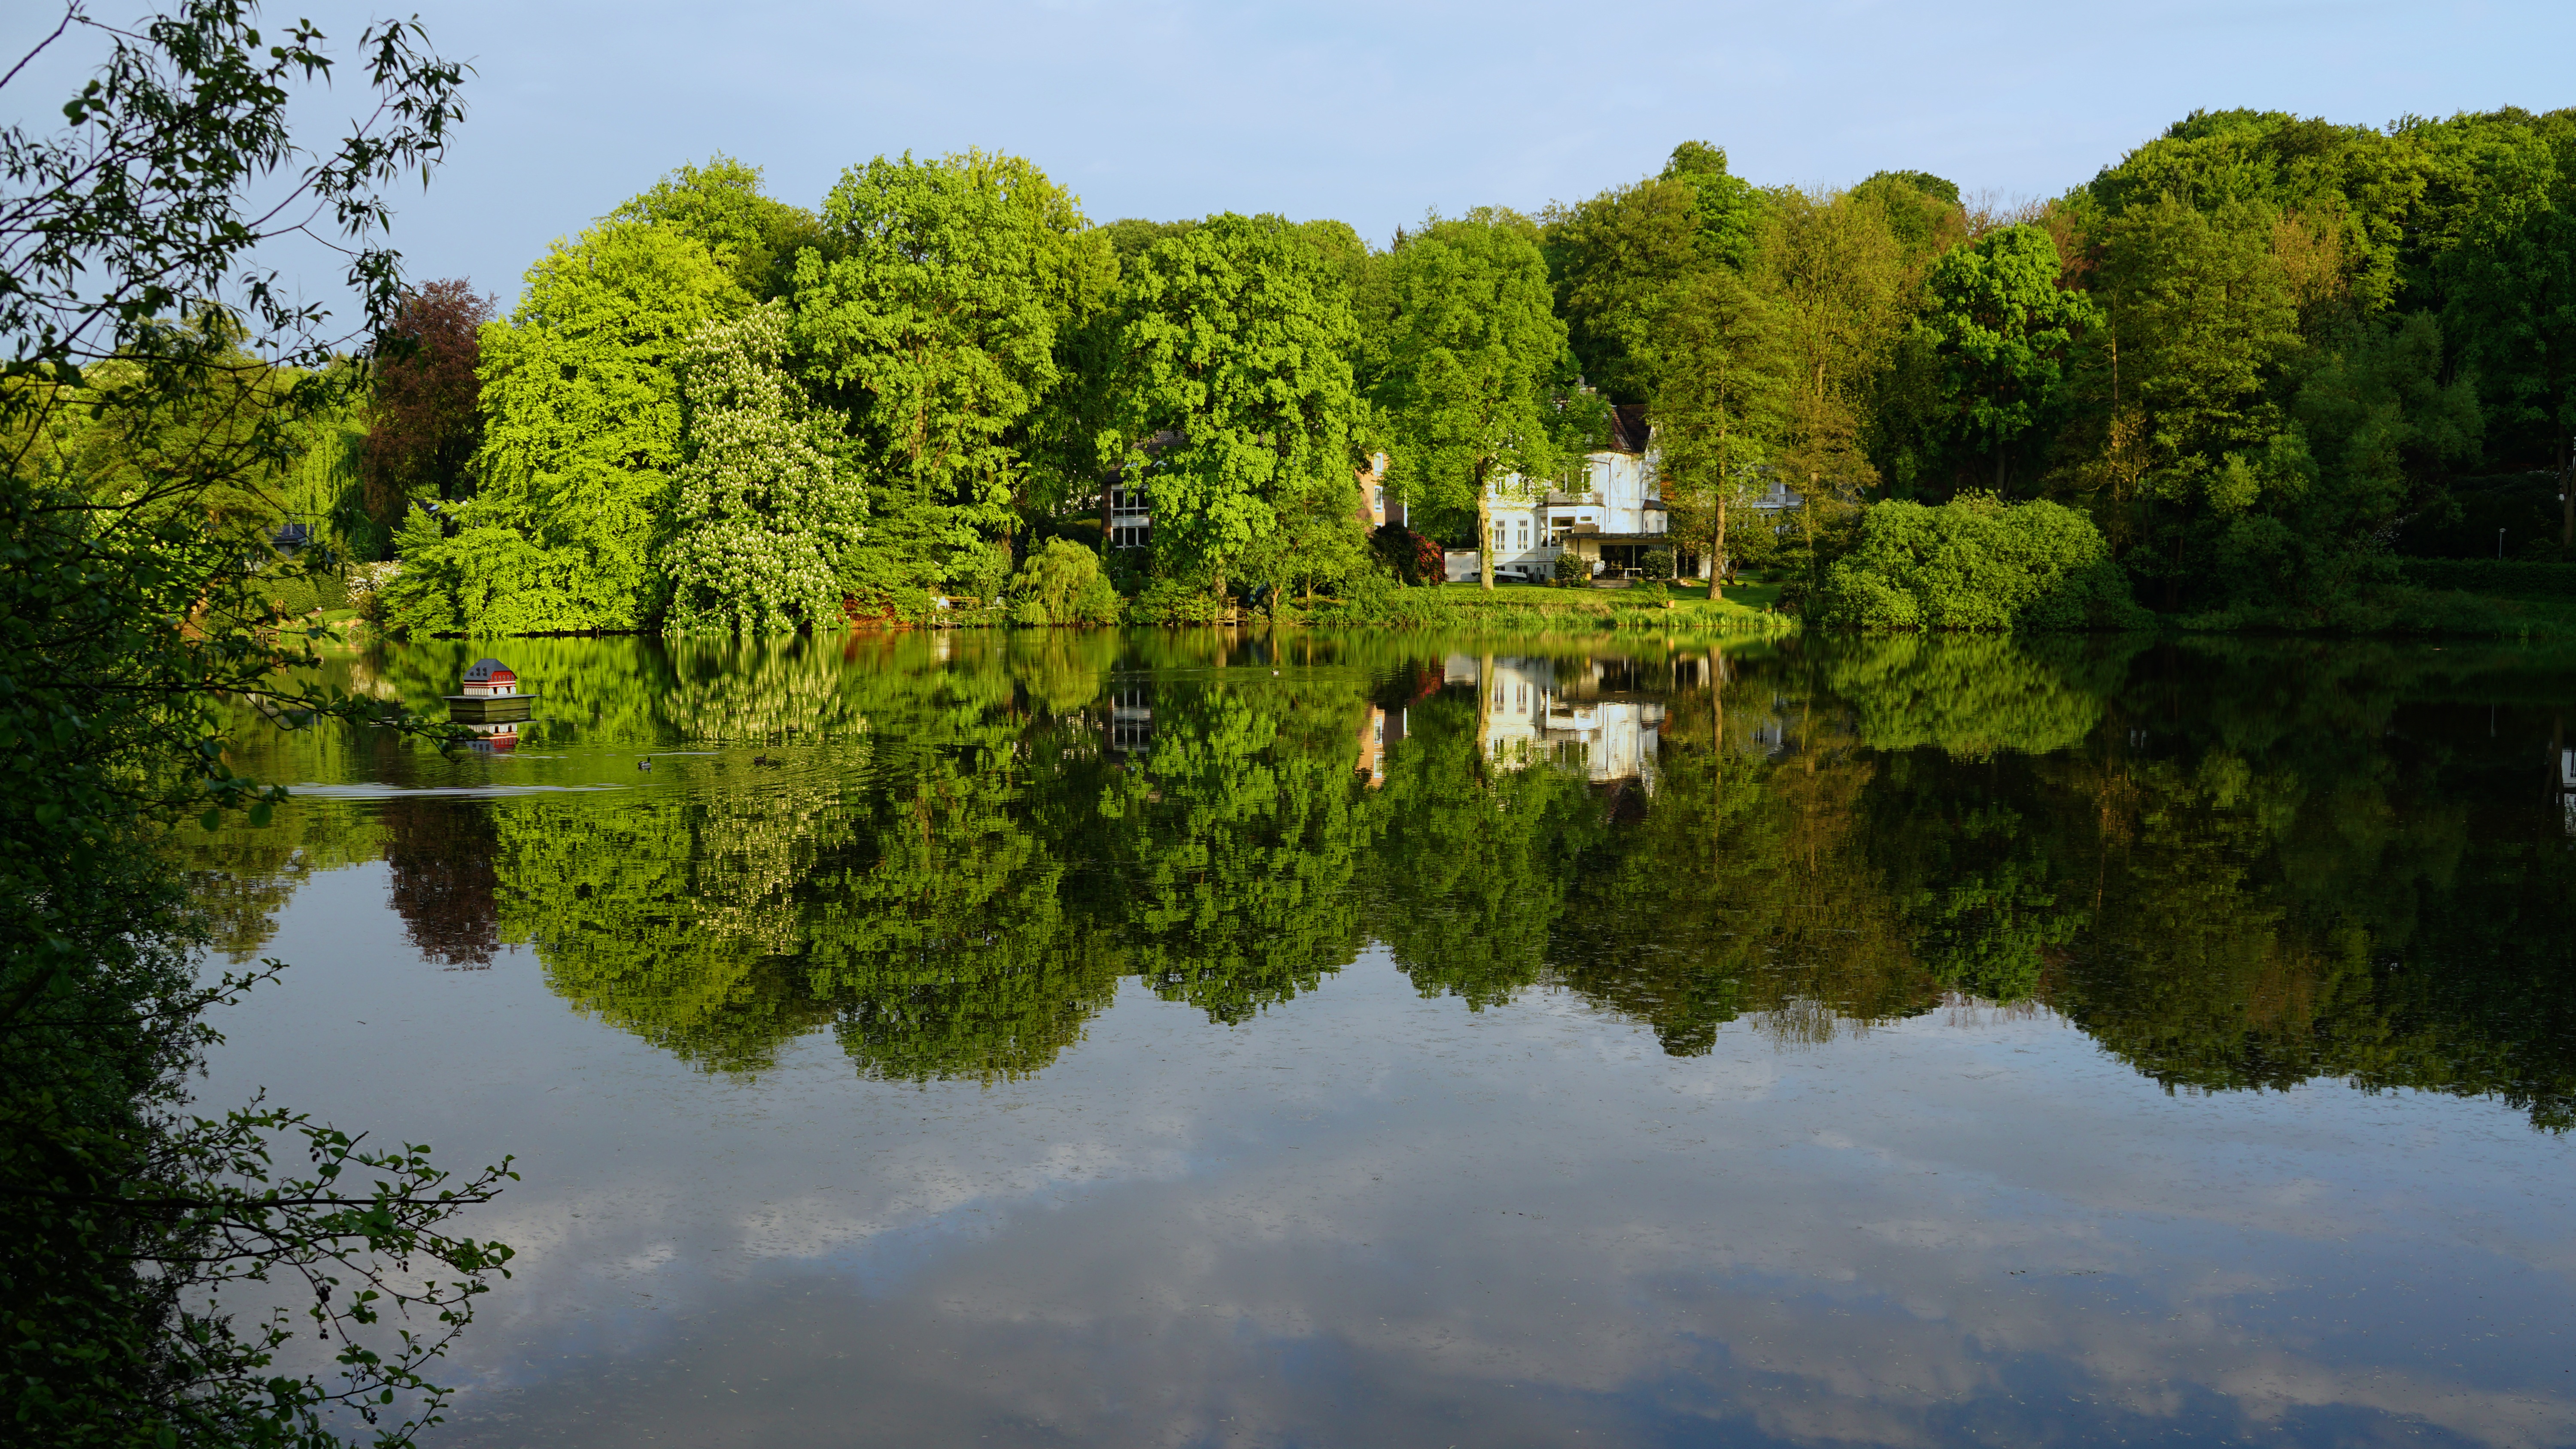
tree, water, nature, lake, river, pond, spring, reflection, reservoir, waterway, body of water, wetland, idyll, fish pond, boy green, woody plant